Henry Austin Dobson

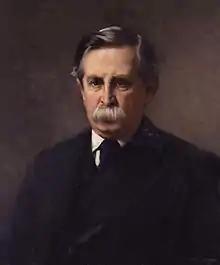
1911 portrait of Dobson by Frank Brooks

Henry Austin Dobson (18 January 1840 – 2 September 1921), commonly Austin Dobson, was an English poet and essayist.